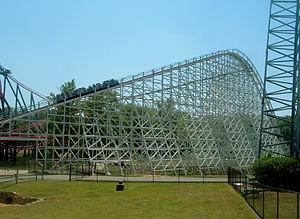
Carowinds Ouvert au public depuis le 31 mars.
The Great American Scream Machine sont des montagnes russes en bois du parc Six Flags Over Georgia, situé à Austell près d'Atlanta en Géorgie, aux États-Unis. À leur ouverture, elles étaient les montagnes russes en bois les plus hautes au monde.
Six Flags Over Georgia est un parc d'attractions de la société Six Flags, situé à Austell près d'Atlanta en Géorgie. C'est le second parc de la chaîne Six Flags, ouvert en 1967, après celui du Texas ouvert en 1961.
La Philadelphia Toboggan Coasters, Inc. est la plus vieille entreprise spécialisée dans la construction des montagnes russes. Basée à Hatfield, en Pennsylvanie, elle fut fondée en 1904 par Henry Auchey et Chester Albright et produisait à ses débuts divers manèges comme des carrousels, des trains et des montagnes russes en bois.